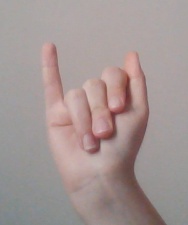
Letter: meem